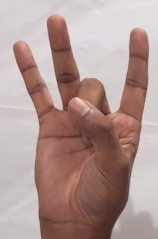
ASL sign: 8